Olivier Asmaker

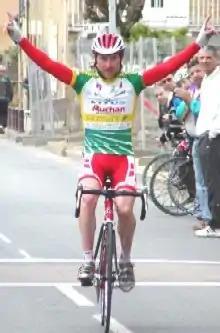
Asmaker's solo win on the amateur Grand Prix of Vougy 2004

Olivier Asmaker (born 13 March 1973) is a French former racing cyclist. He was born in Savigny-sur-Orge near Paris, but spent his childhood in Rodez.